Robert Hamill Nassau

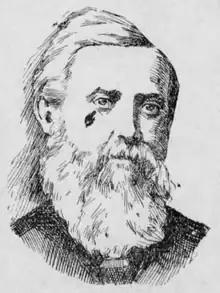

Robert Hamill Nassau (1835 – May 6, 1921) was an American presbyterian missionary who spent forty years in Africa.